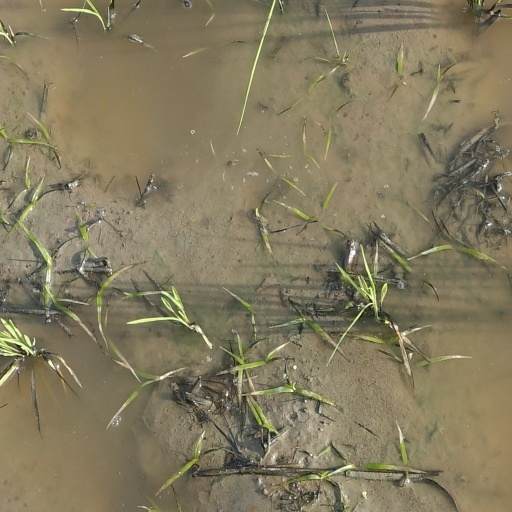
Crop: rice